Ottoman decoration

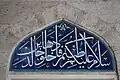
Blue-and-white Iznik tiles in the Hadim Ibrahim Pasha Mosque in Istanbul (1551)

The same kind of tilework is found in the mihrab of the Murad II Mosque in Edirne, completed in 1435. However, this mosque also contains the first examples of a new technique and style of tiles with underglaze blue on a white background, with touches of turquoise. This technique is found on the tiles that cover the muqarnas hood of the mihrab and in the mural of hexagonal tiles along the lower walls of the prayer hall. The motifs on these tiles include lotuses and camellia-like flowers on spiral stems. These chinoiserie-like motifs, along with the focus on blue and white colours, most likely reflect an influence from contemporary Chinese porcelain – although the evidence for Chinese porcelain reaching Edirne at this time is unclear. Tilework panels with similar techniques and motifs are found in the courtyard of the Üç Şerefeli Mosque, another building commissioned by Murad II in Edirne, completed in 1437.